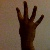
The image shows a hand gesture representing the number 4 in Indian Sign Language.